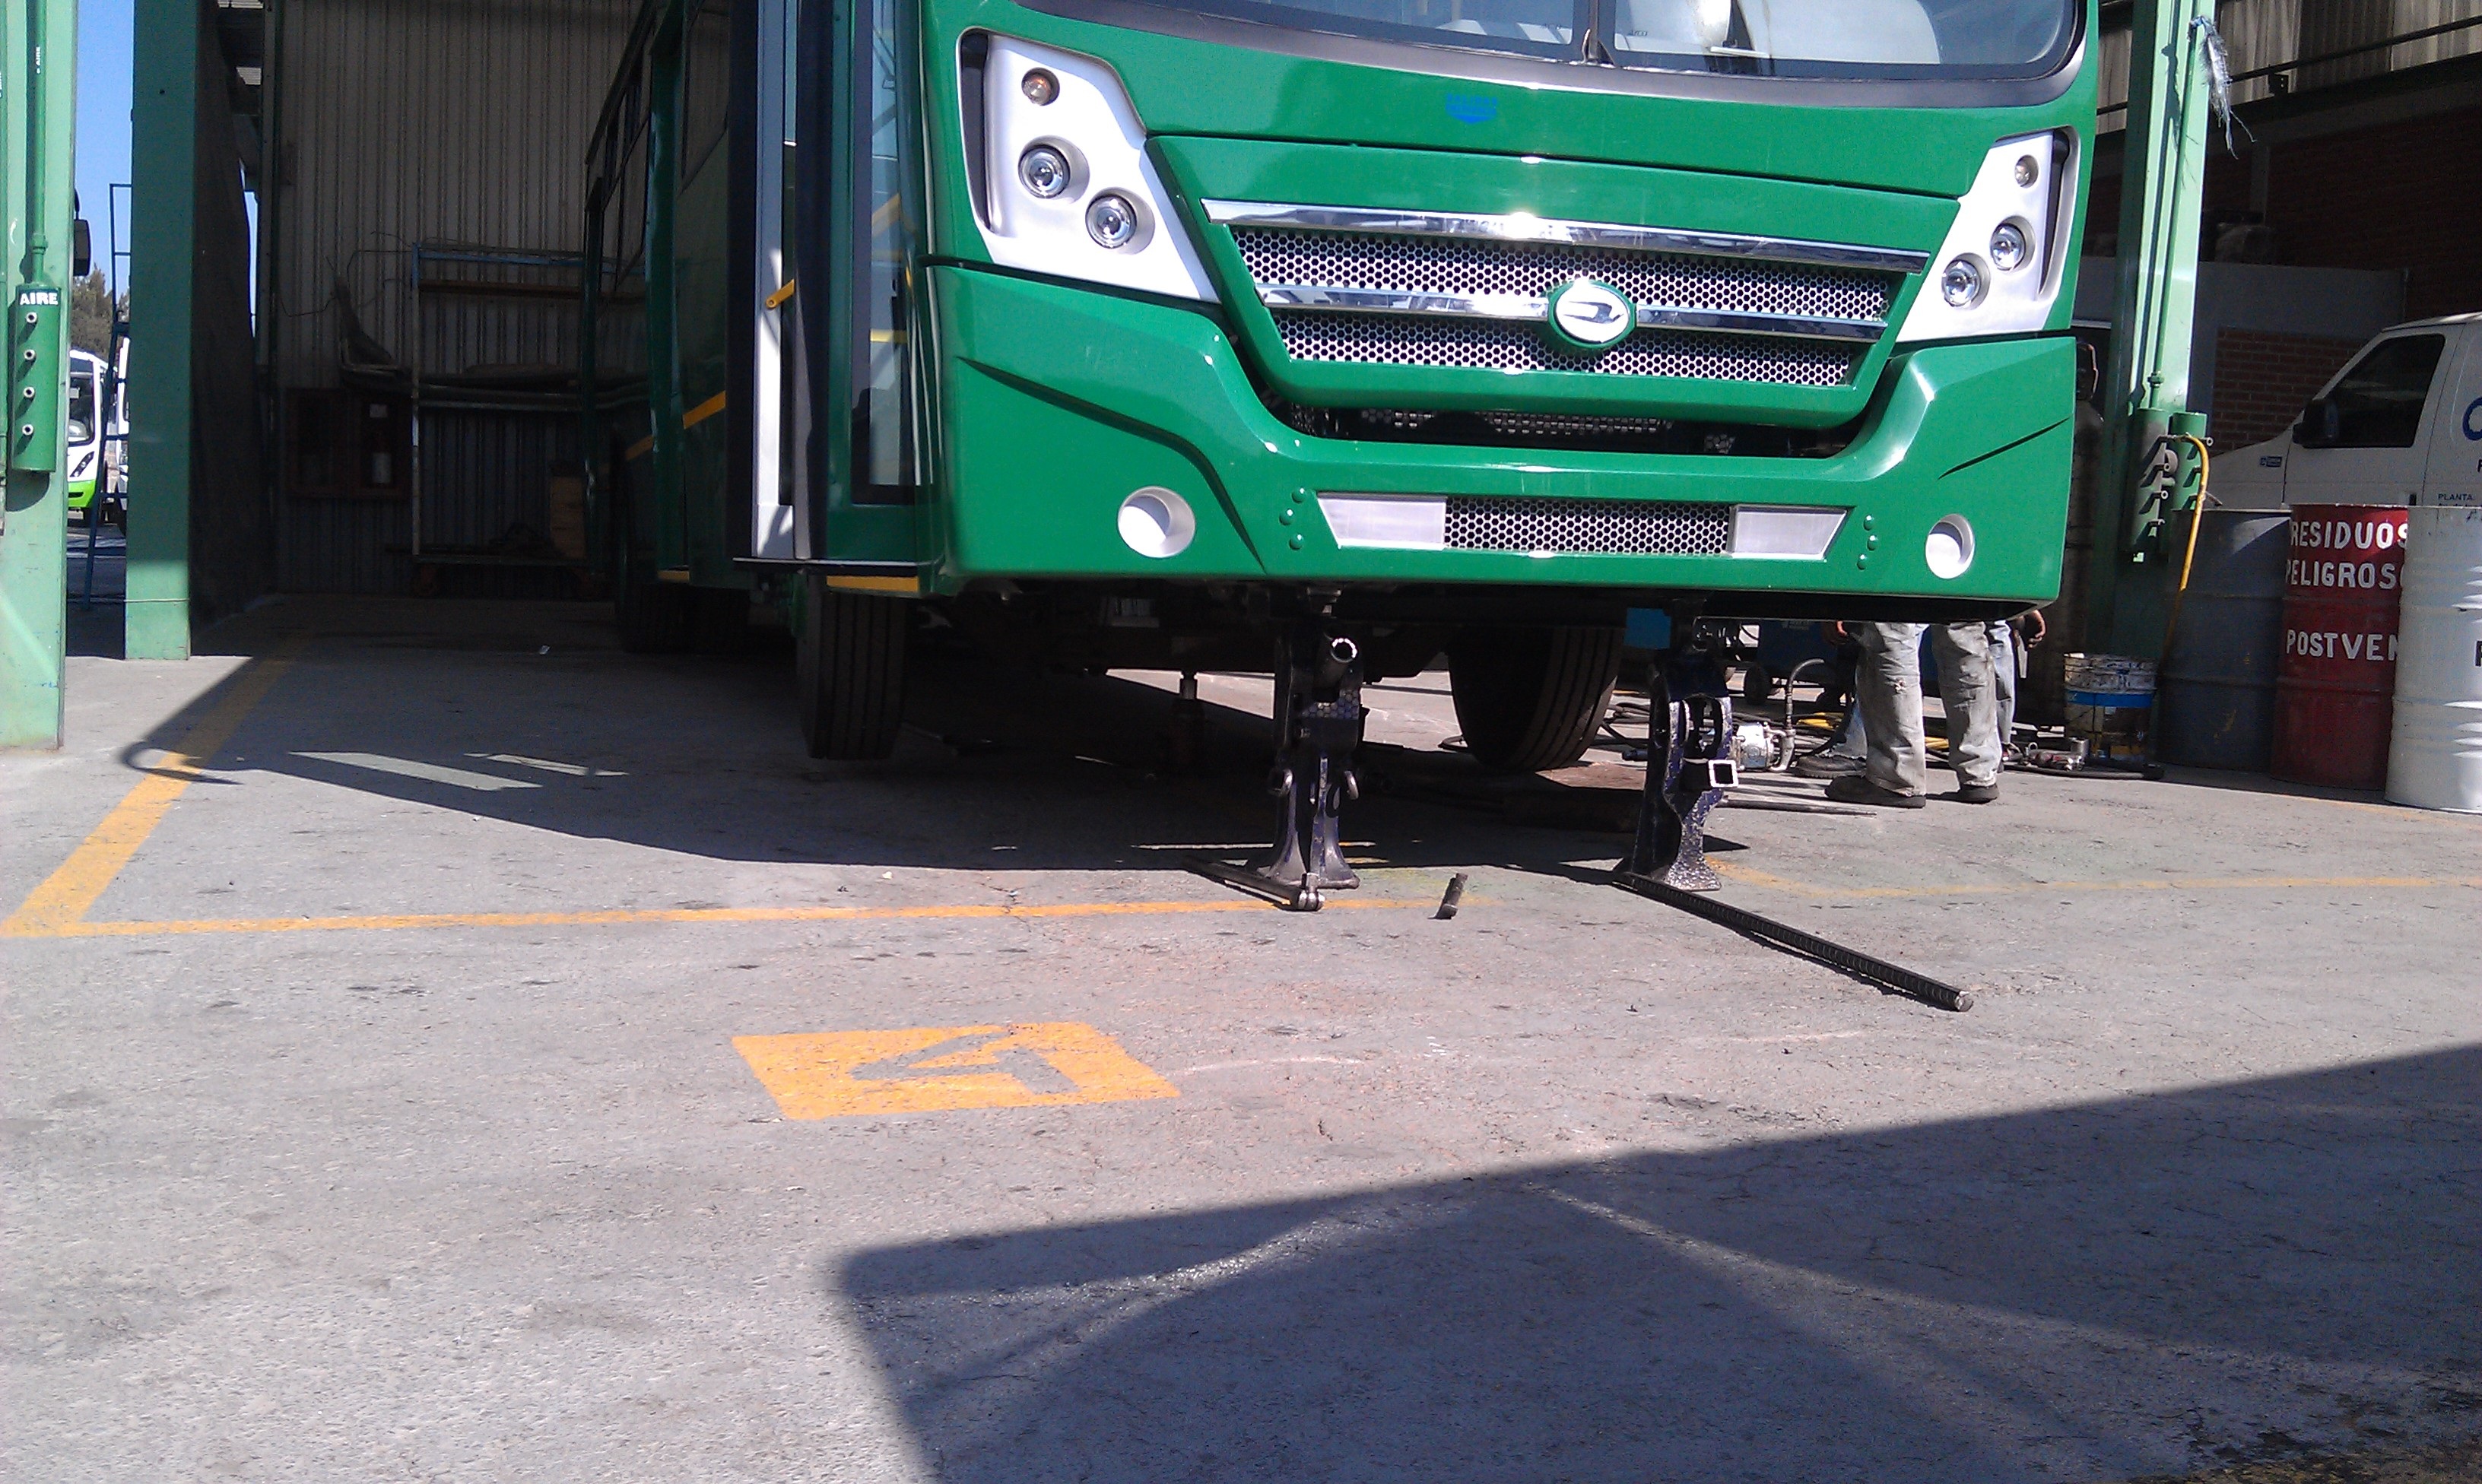
asphalt, transport, repair, truck, vehicle, bumper, bus, mexico, automotive exterior